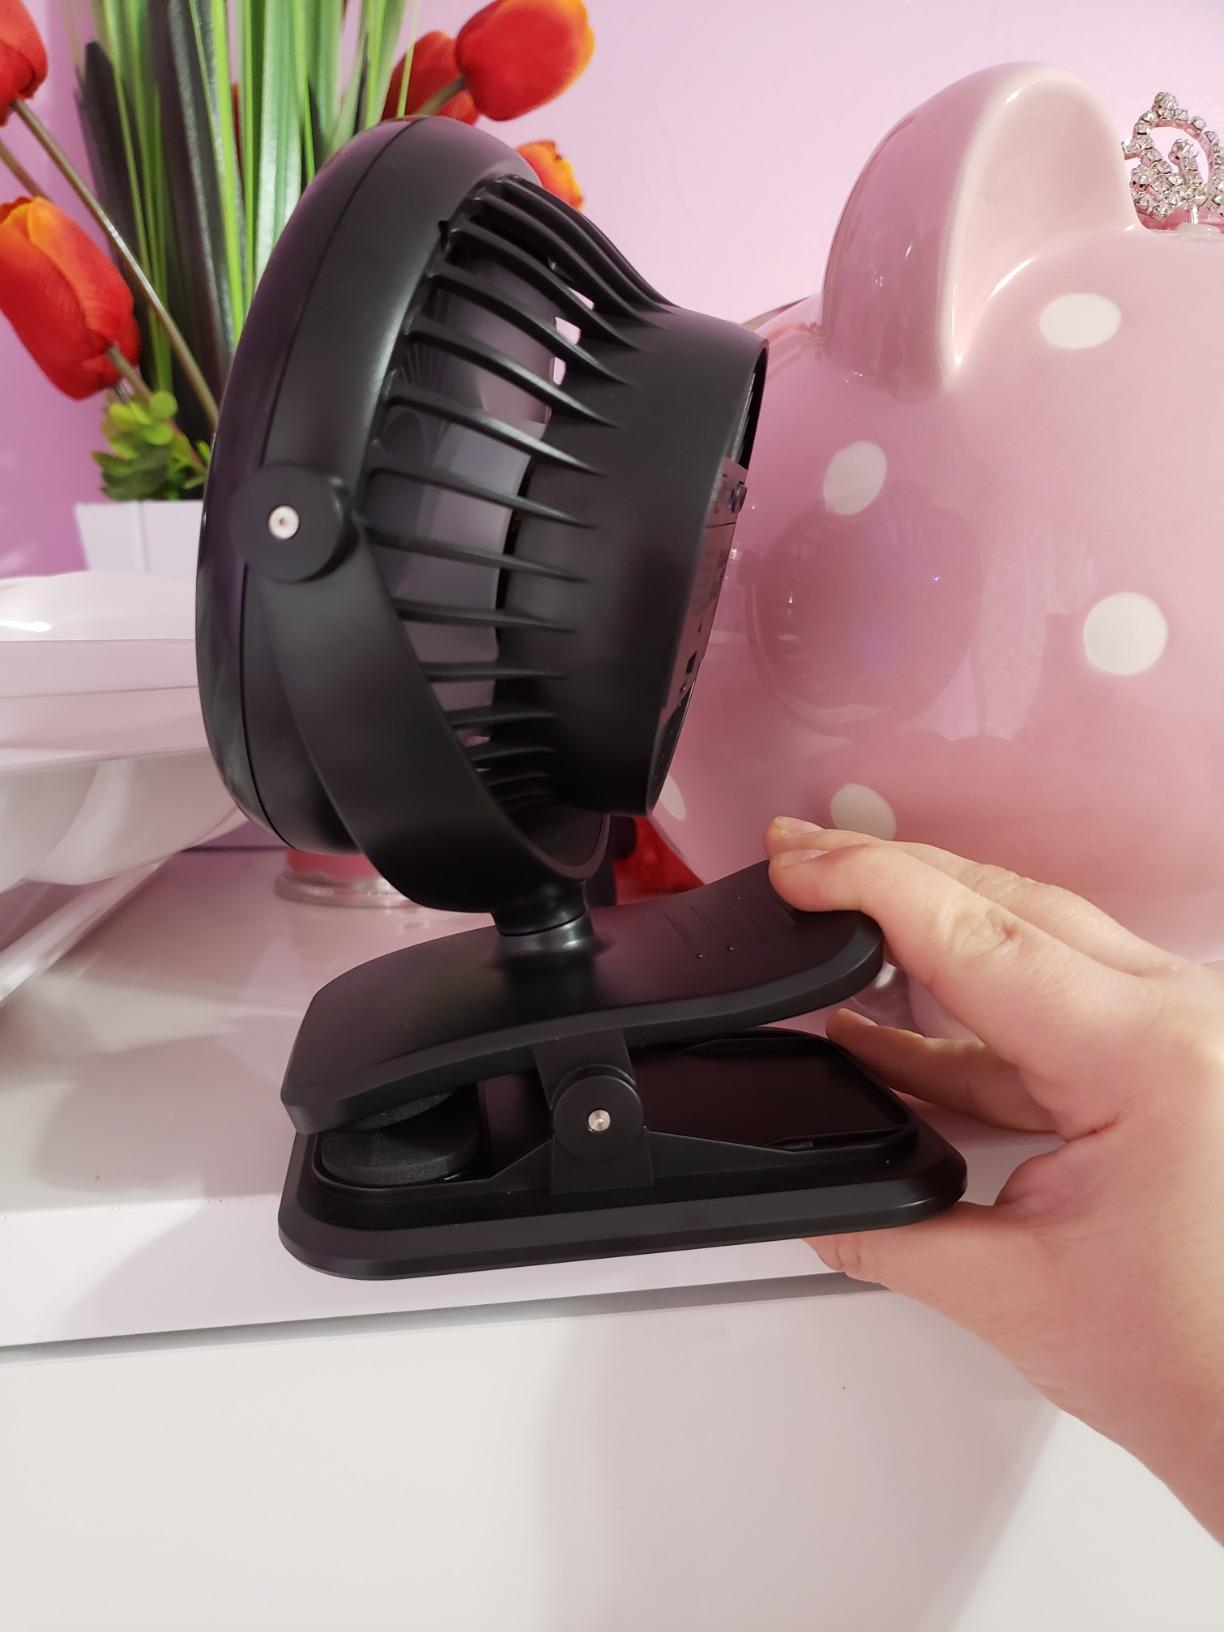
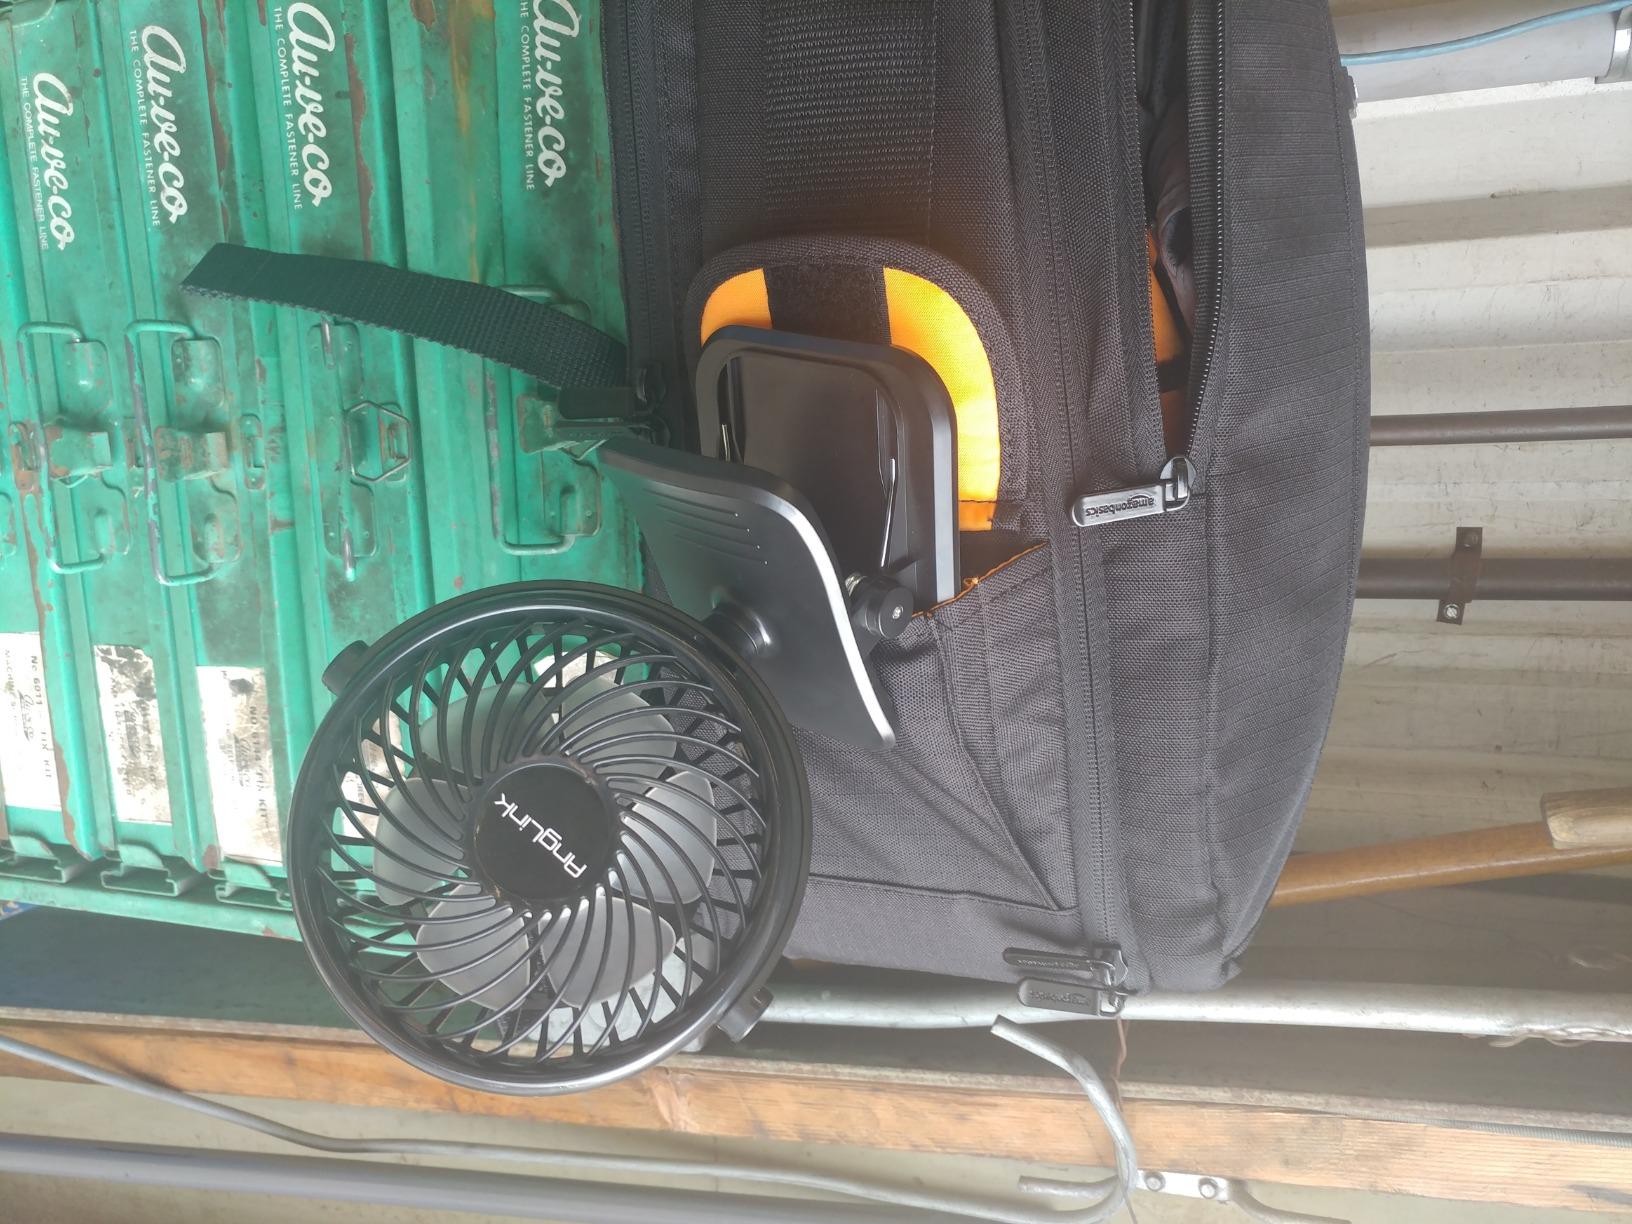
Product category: fan
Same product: yes